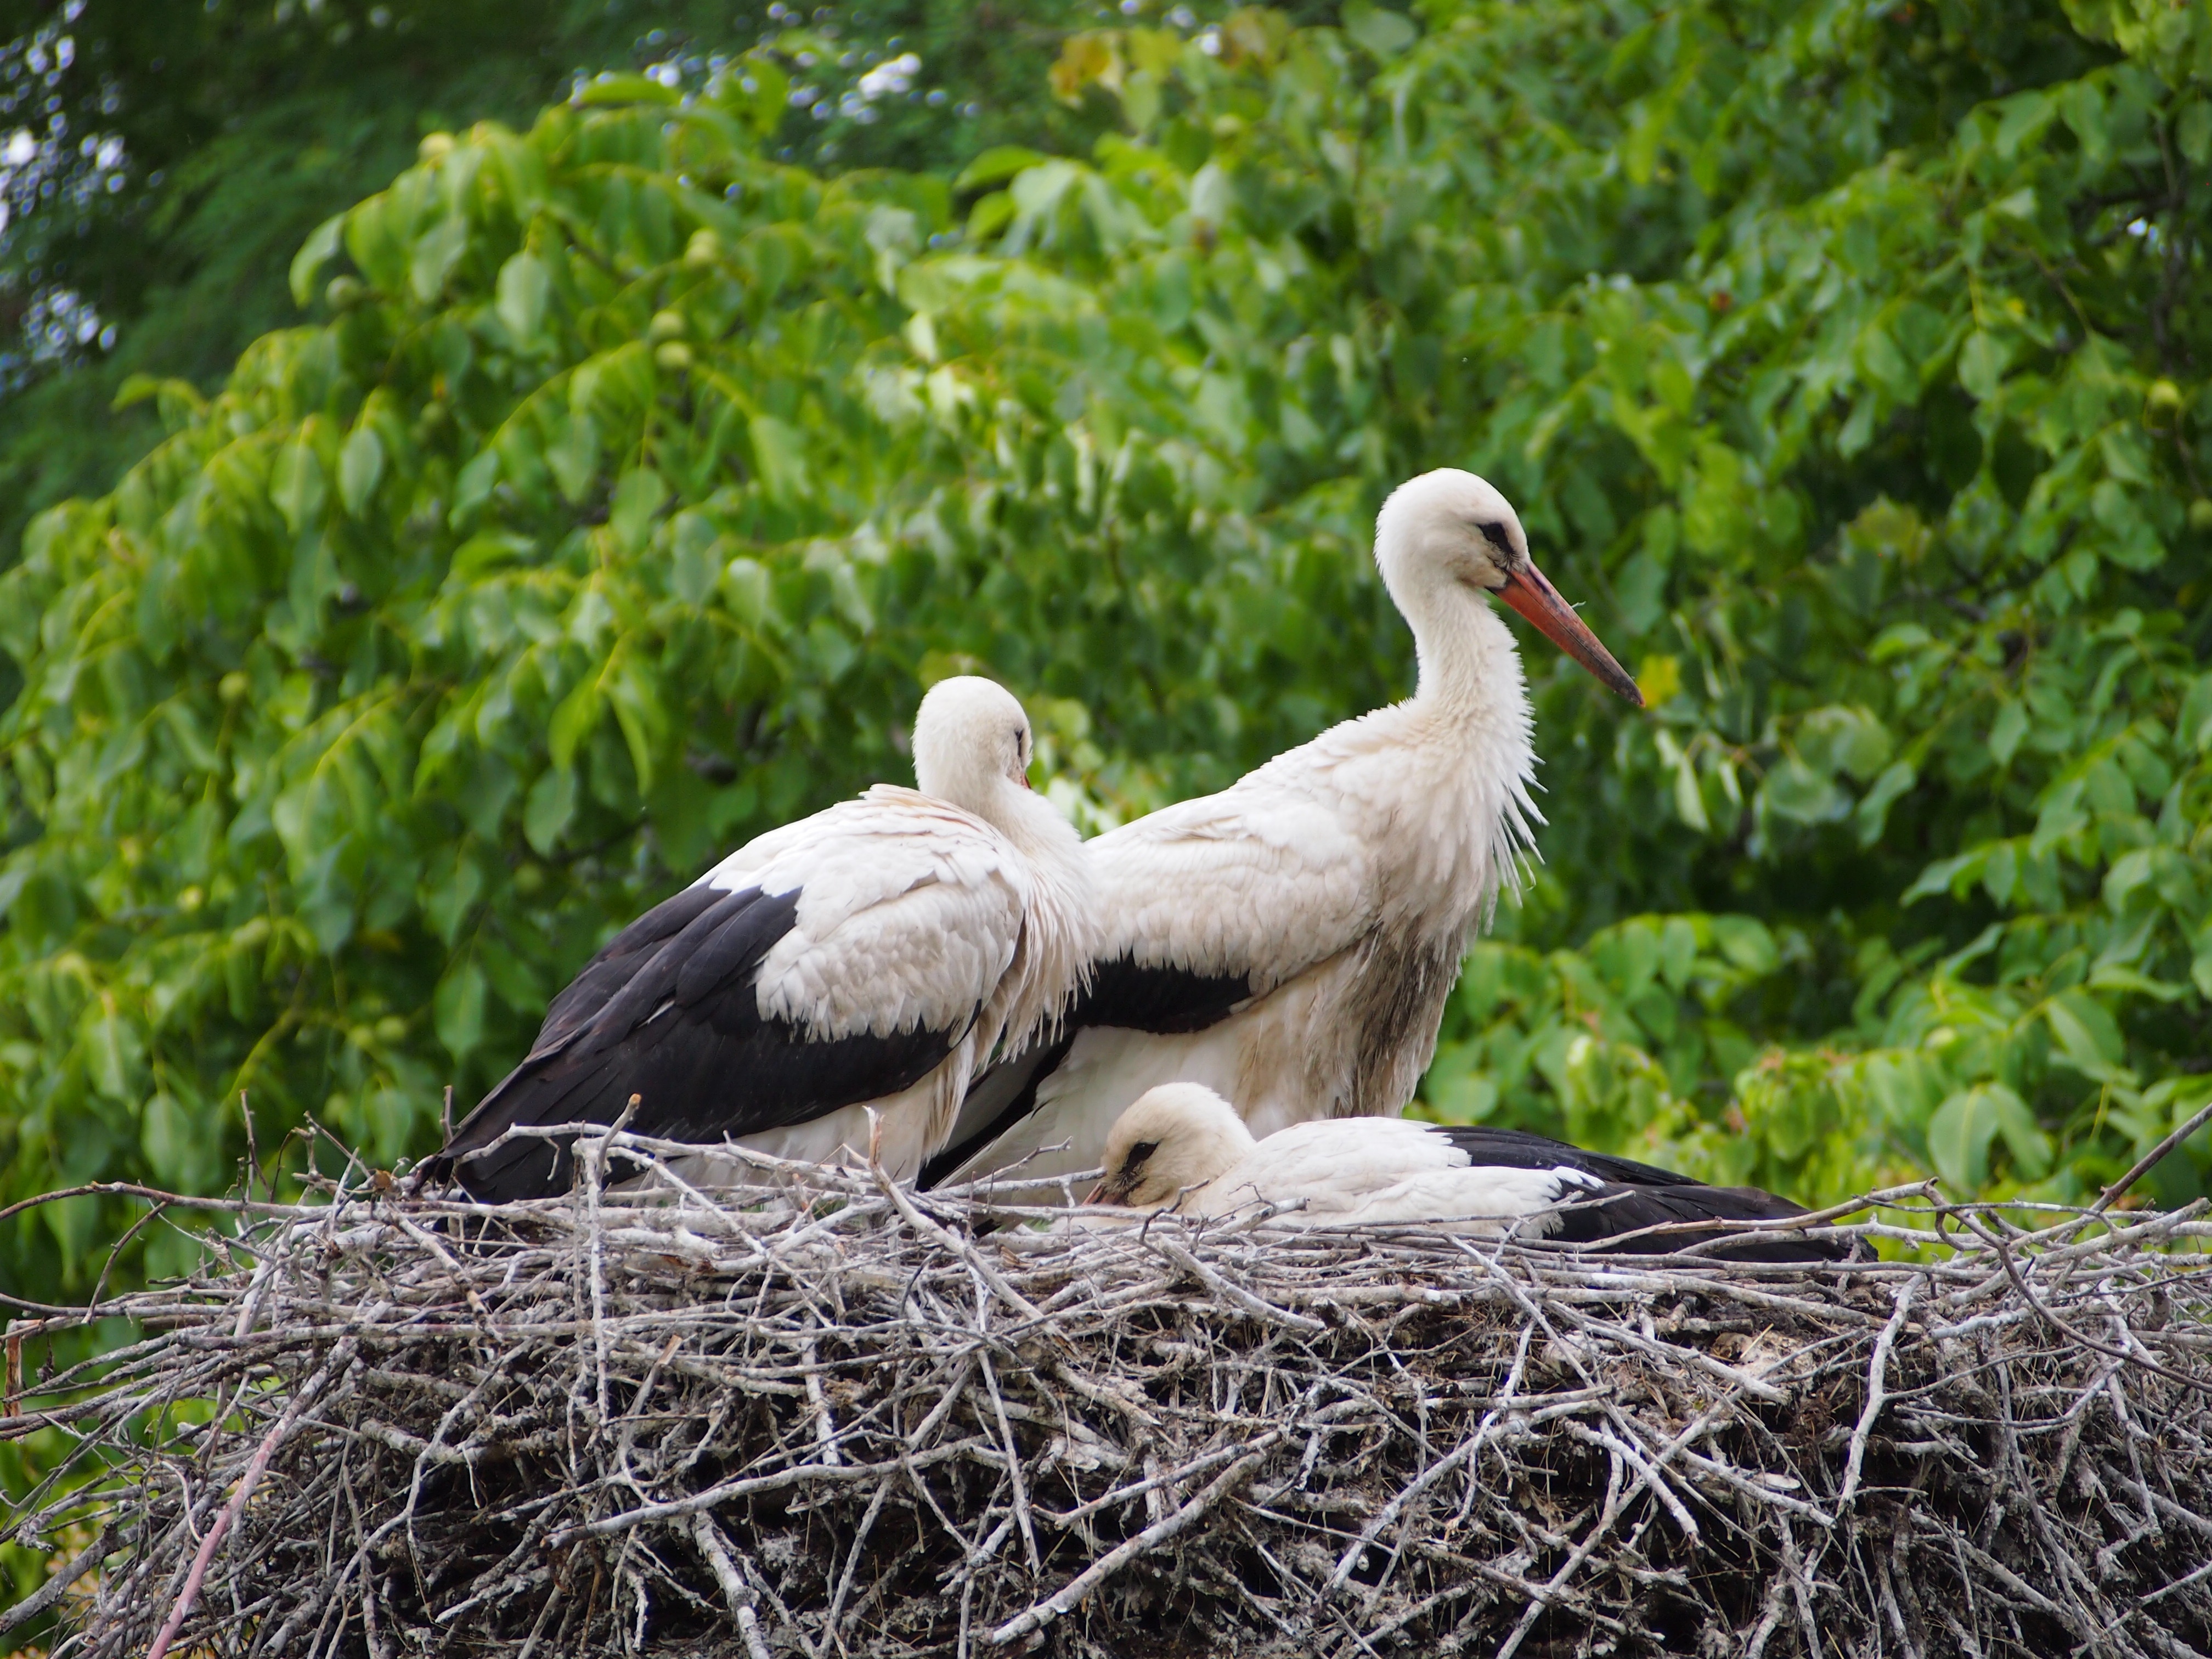
bird, animal, pelican, seabird, wildlife, zoo, beak, fauna, stork, family, vertebrate, zurich, nest, white stork, ciconiiformes